James Dean

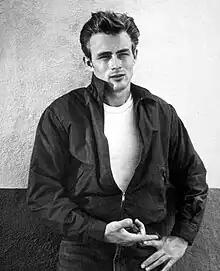
Dean in a publicity still for "Rebel Without a Cause" (1955)

James Byron Dean (February 8, 1931September 30, 1955) was an American actor. He became one of the most influential figures in Hollywood in the 1950s, despite a career that lasted only five years. His impact on cinema and popular culture was profound, even though he appeared in just three major films. "Rebel Without a Cause" (1955), in which he portrayed a disillusioned and rebellious teenager, "East of Eden" (1955), which showcased his intense emotional range, and "Giant" (1956), a sprawling drama, have been preserved in the United States National Film Registry by the Library of Congress for their "cultural, historical, or aesthetic significance". He was killed in a car accident at the age of 24 in 1955, leaving him a lasting symbol of rebellion, youthful defiance, and the restless spirit.